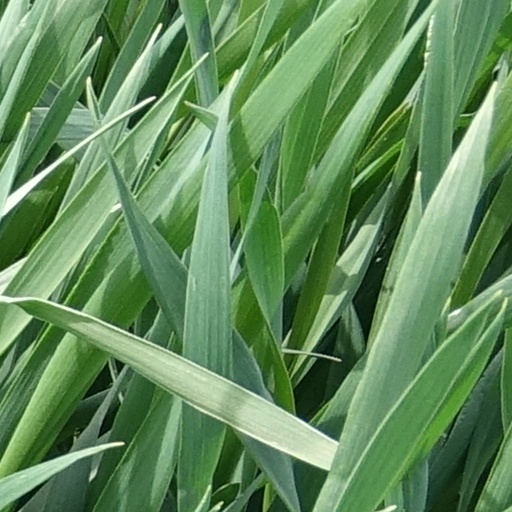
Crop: wheat